Great Moulton

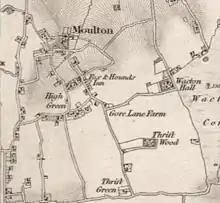
Map of Great Moulton in the Ordnance Survey first series, sheet 66

Great Moulton (also known as Moulton St Michael) is a civil parish in the English county of Norfolk. Until the 16th century it also included the Little Moulton parish.